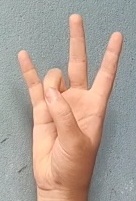
ASL sign: 7